George Coke

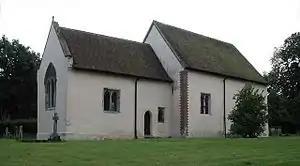
St Margaret's of Antioch – the church in the small village of Bygrave

Coke was educated at St John's College, Cambridge. He took his BA in 1593 and proceeded MA 1596. He then obtained a fellowship at Pembroke College in 1597, became a lecturer in rhetoric in 1602 and in 1605 he was Junior Taxor of the university. He was ordained both deacon and priest on 30 November 1602 by the Bishop of Ely. In 1608 he became the rector of Bygrave in Hertfordshire, which was then described as "a lean village (consisting of but three houses) maketh a fat living", as it provided a considerable income of almost £300 a year. Coke resigned his fellowship in late 1609, and by 9 January 1610 he had married Jane Heigham, and they had five sons: Richard, John and William all entered the church and had associations with Herefordshire. Their fourth son, Thomas, died young, while the last, Robert, was "killed in action in Newport".